Aryan Tari

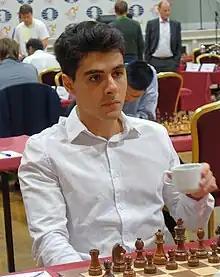
Tari in 2023

Aryan Tari (Persian: آرین طاری; born 4 June 1999) is a Norwegian chess grandmaster. Tari was Norwegian champion in 2015 and 2019 and won the World Junior Chess Championship in 2017. he is the third-highest ranked player from Norway.